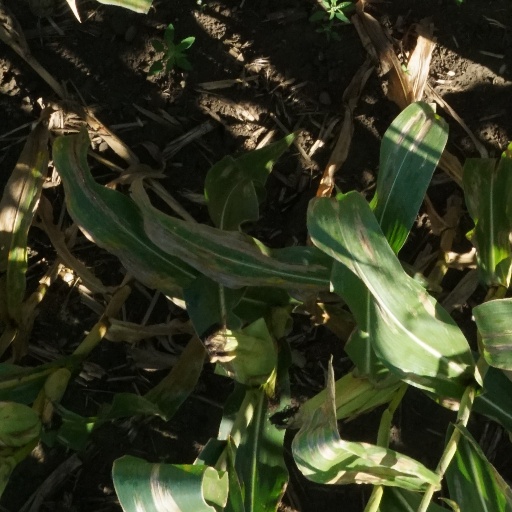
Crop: maize; corn